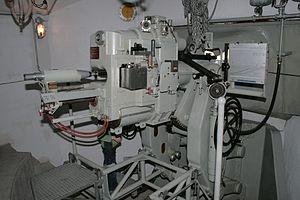
Le fort de Cindey est un ancien ouvrage militaire situé à Saint-Maurice dans le canton du Valais en Suisse.
Les équipements de l'Armée suisse, rassemblent différentes sortes de véhicules, des chars de combat, des véhicules de transport de troupe ainsi que des hélicoptères de transport et des avions de combat en service dans les Forces terrestres ou les Forces aériennes.